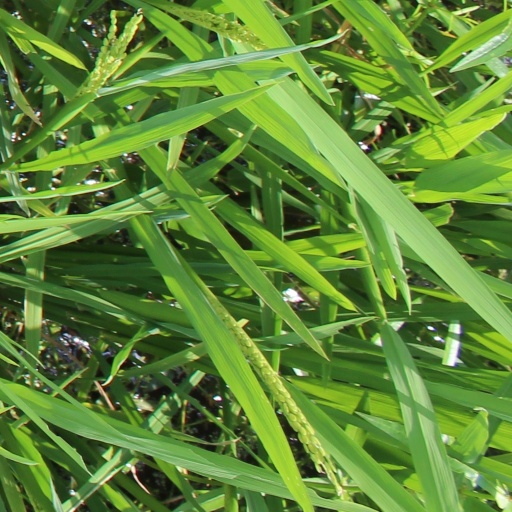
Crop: rice